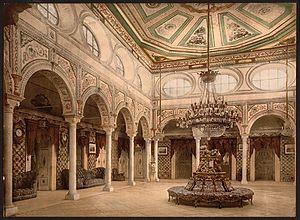
Le palais de Ksar Saïd, officiellement baptisé Ksar Saïd, Palais des Lettres et des Arts depuis 2019, est un ancien palais beylical tunisien situé au Bardo, dans la banlieue de Tunis, tout près du musée national du Bardo.